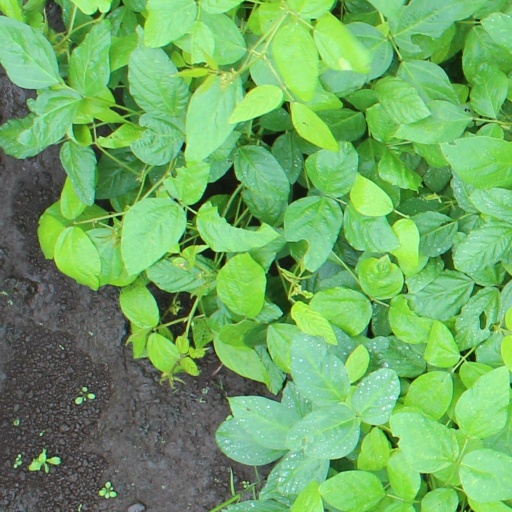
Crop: soybean